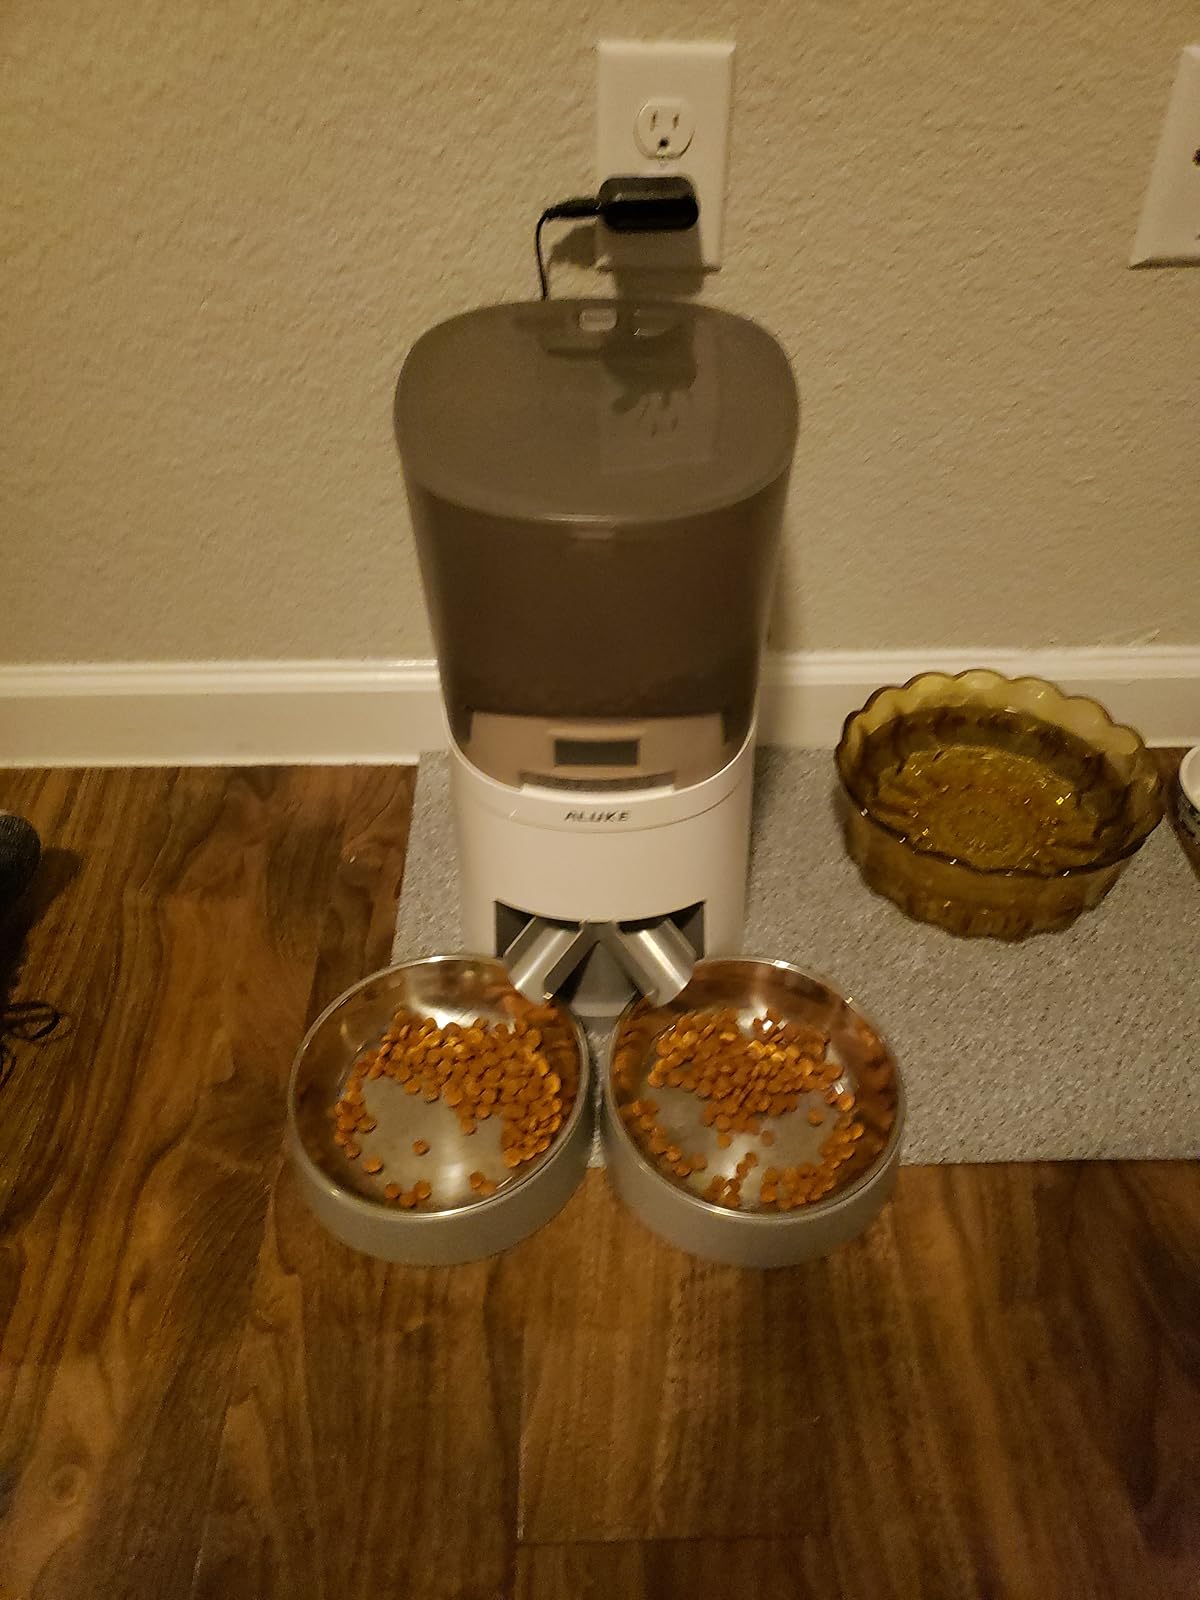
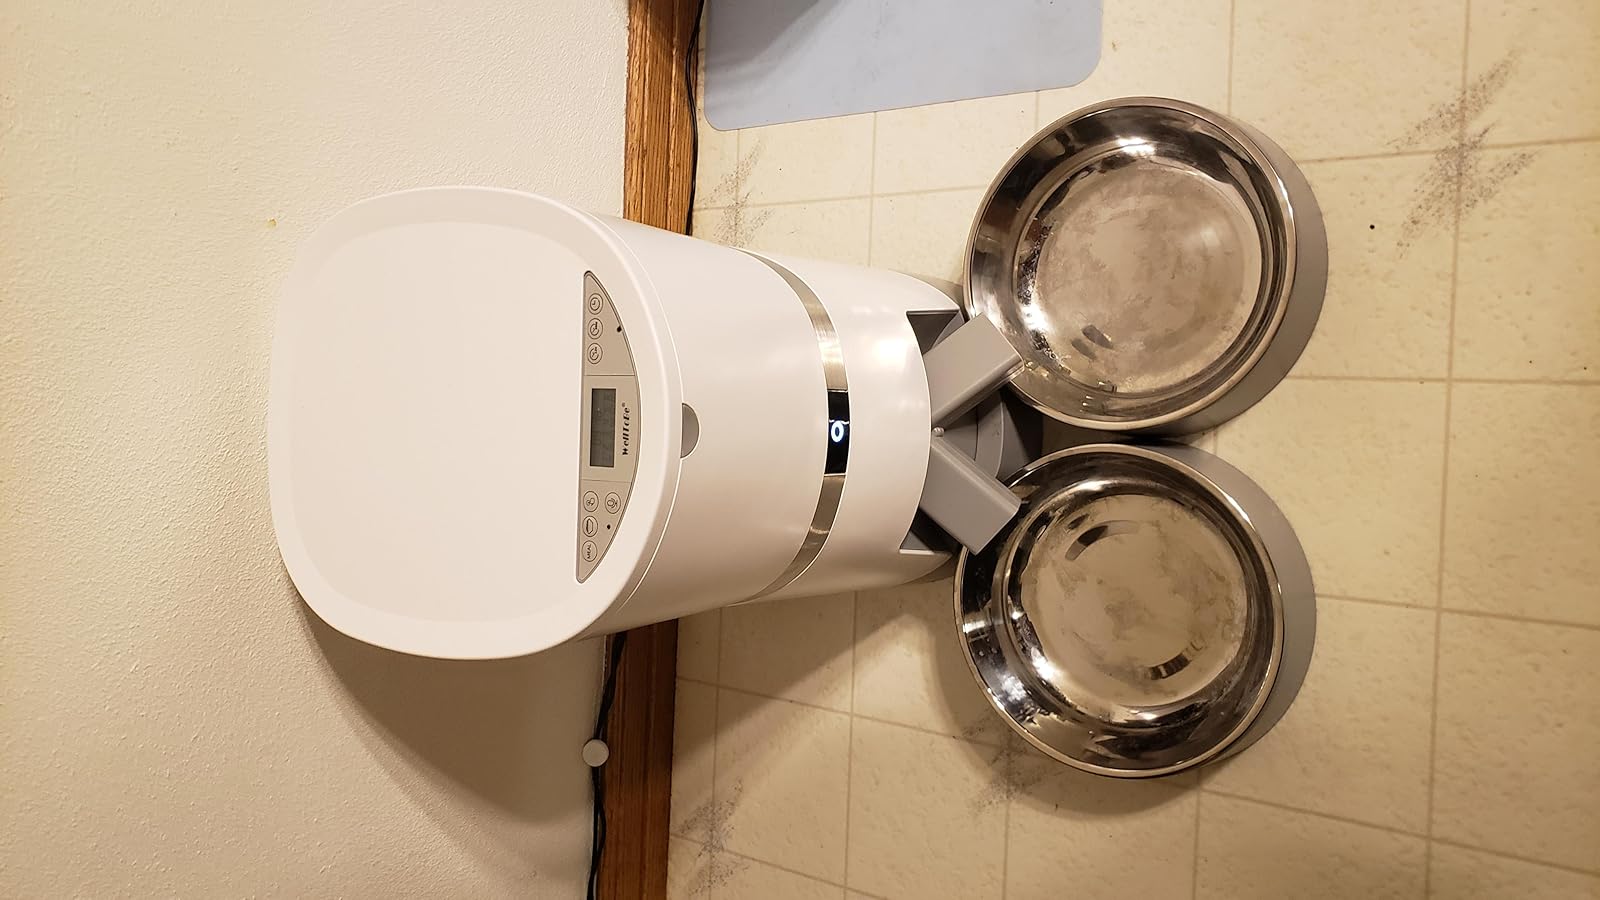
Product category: items_feeder
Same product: no